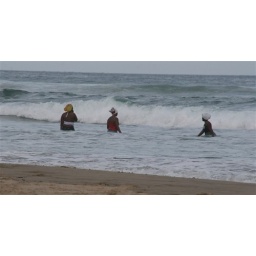
Caught these woman swimming in the sea, wearing plastic packets as bathing caps to protect their hair!